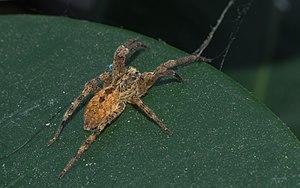
Zoropsis spinimana.
Zoropsis est un genre d'araignées aranéomorphes de la famille des Zoropsidae.